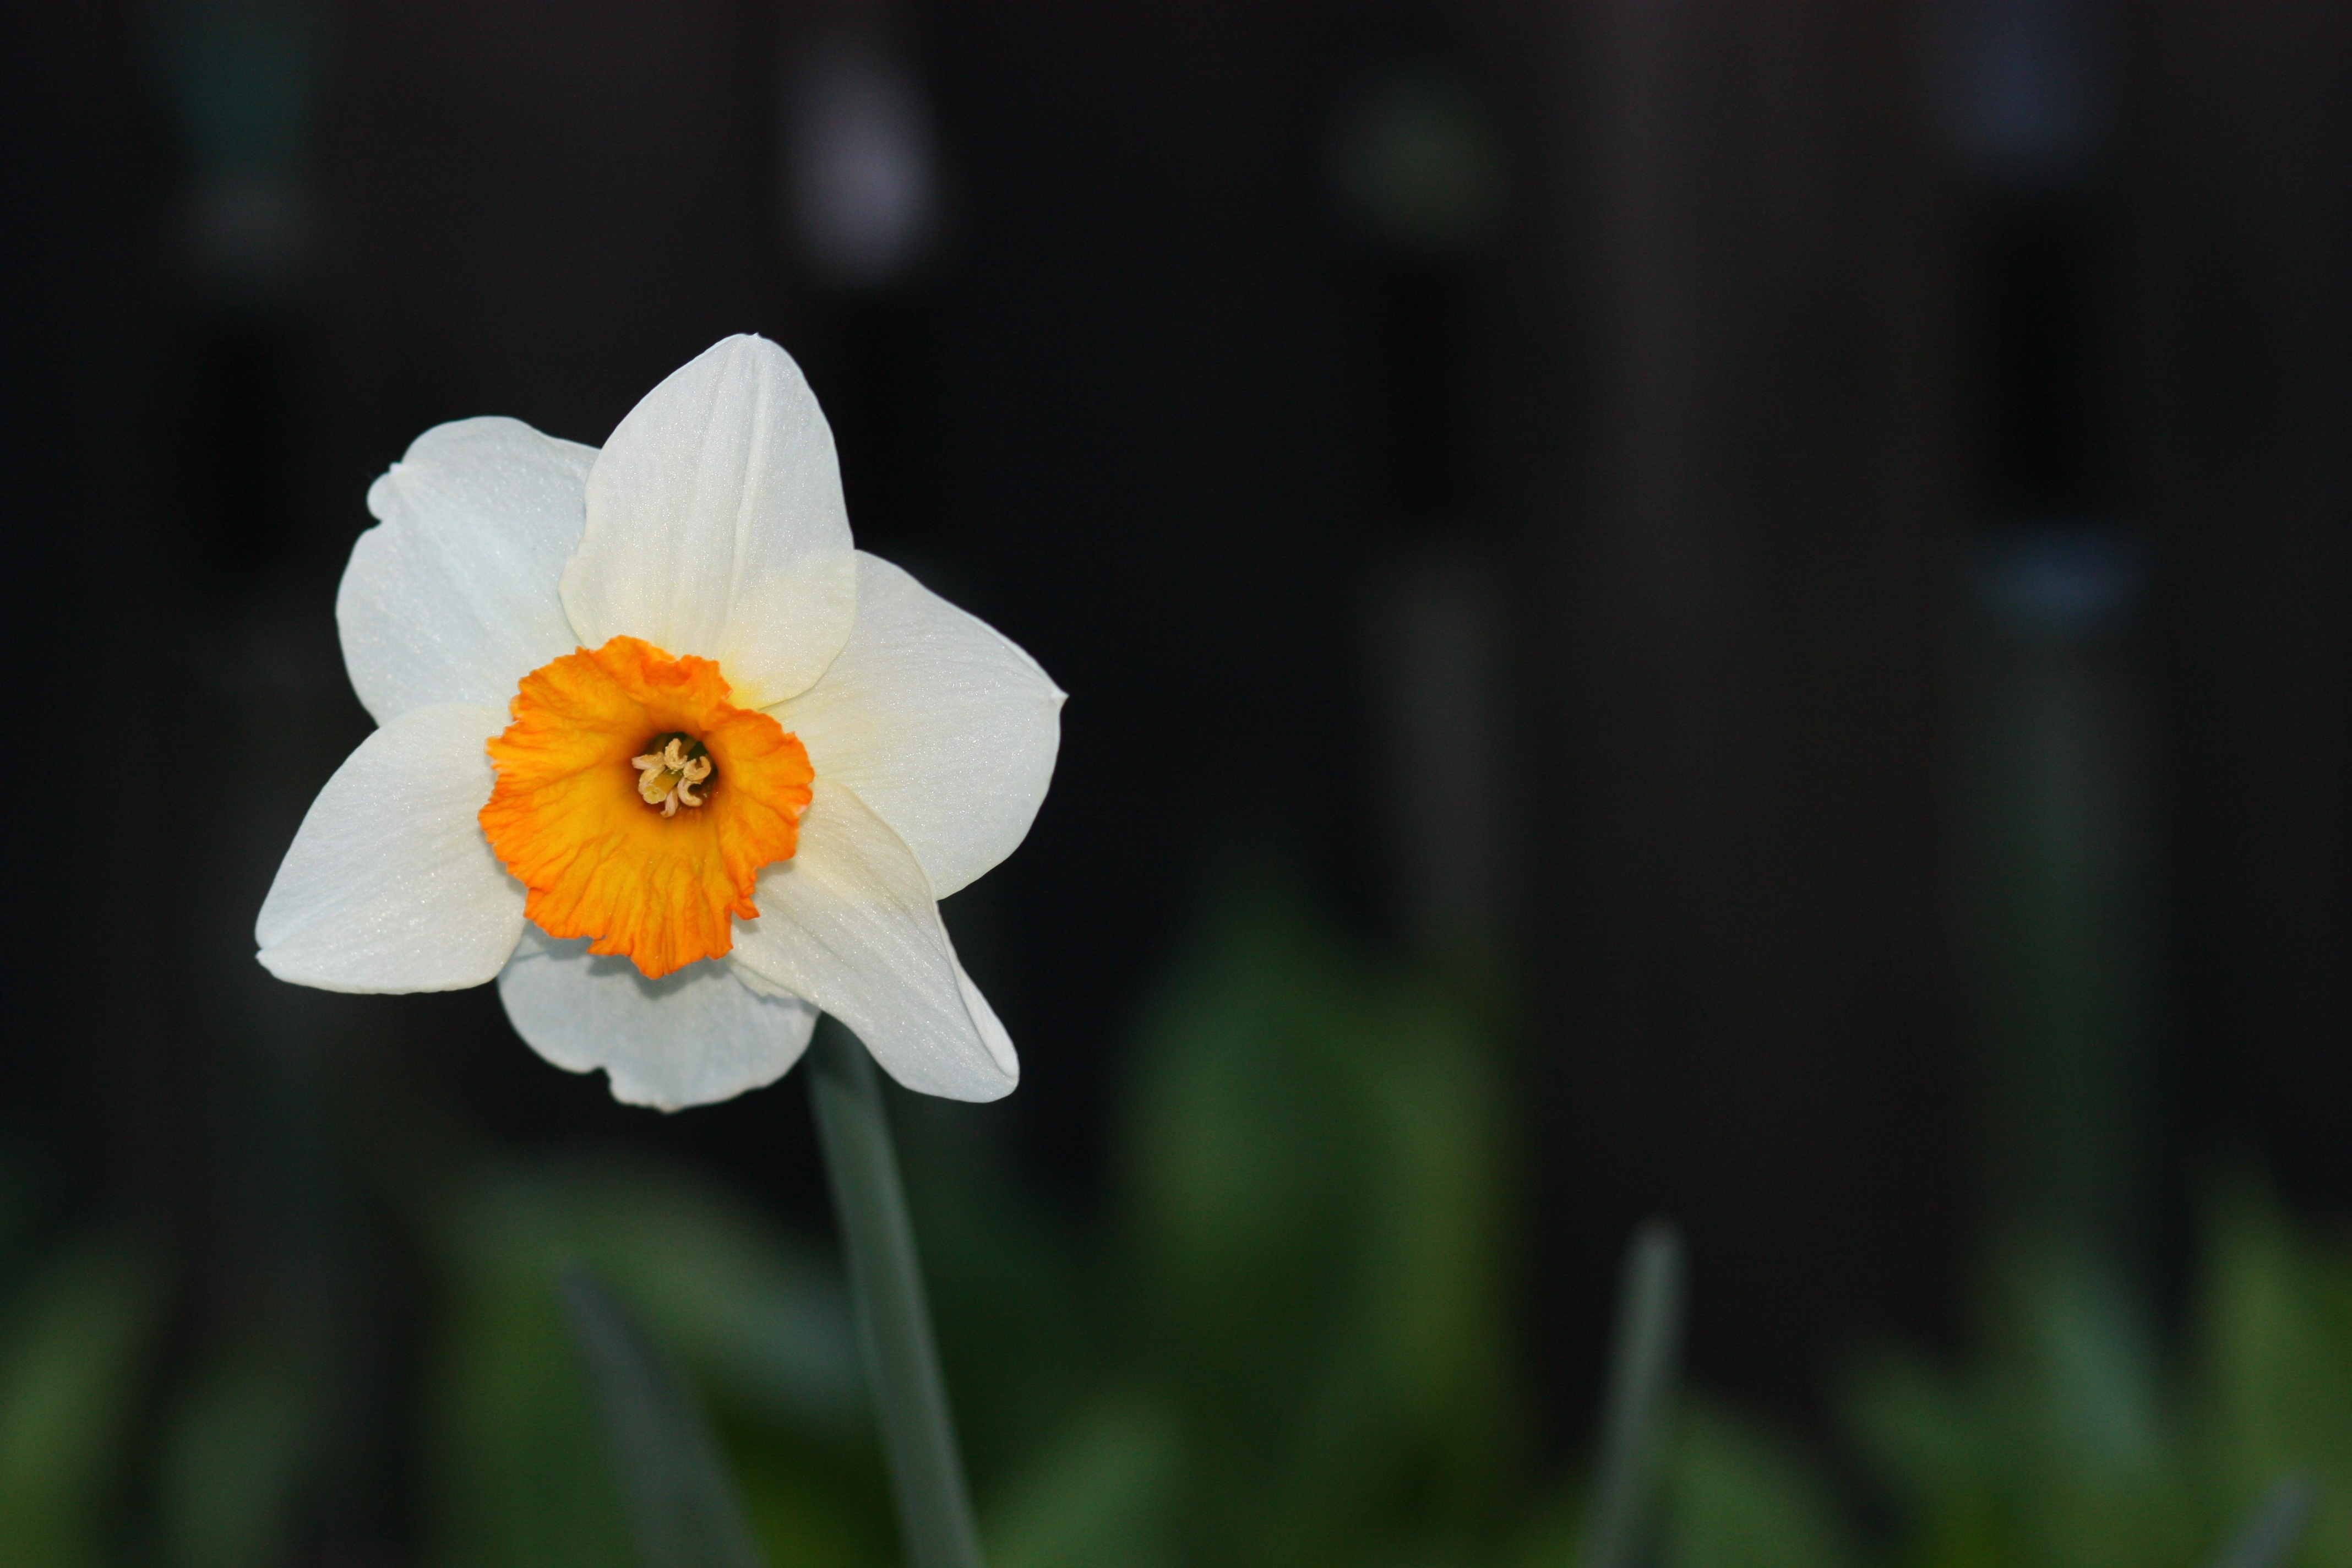
blossom, plant, flower, petal, spring, green, botany, yellow, daffodil, flora, wildflower, close up, narcissus, macro photography, flowering plant, plant stem, land plant